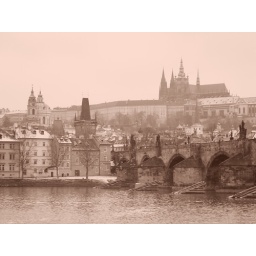
Prague river and charles bridge in mono